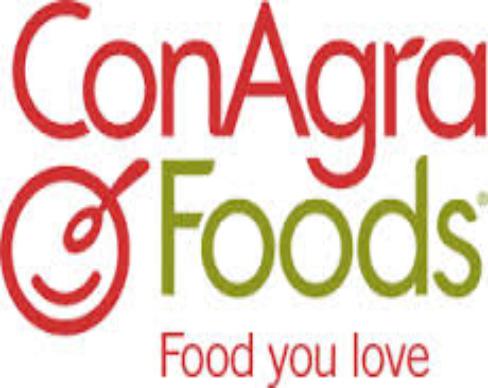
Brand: ConAgra Foods
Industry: Food